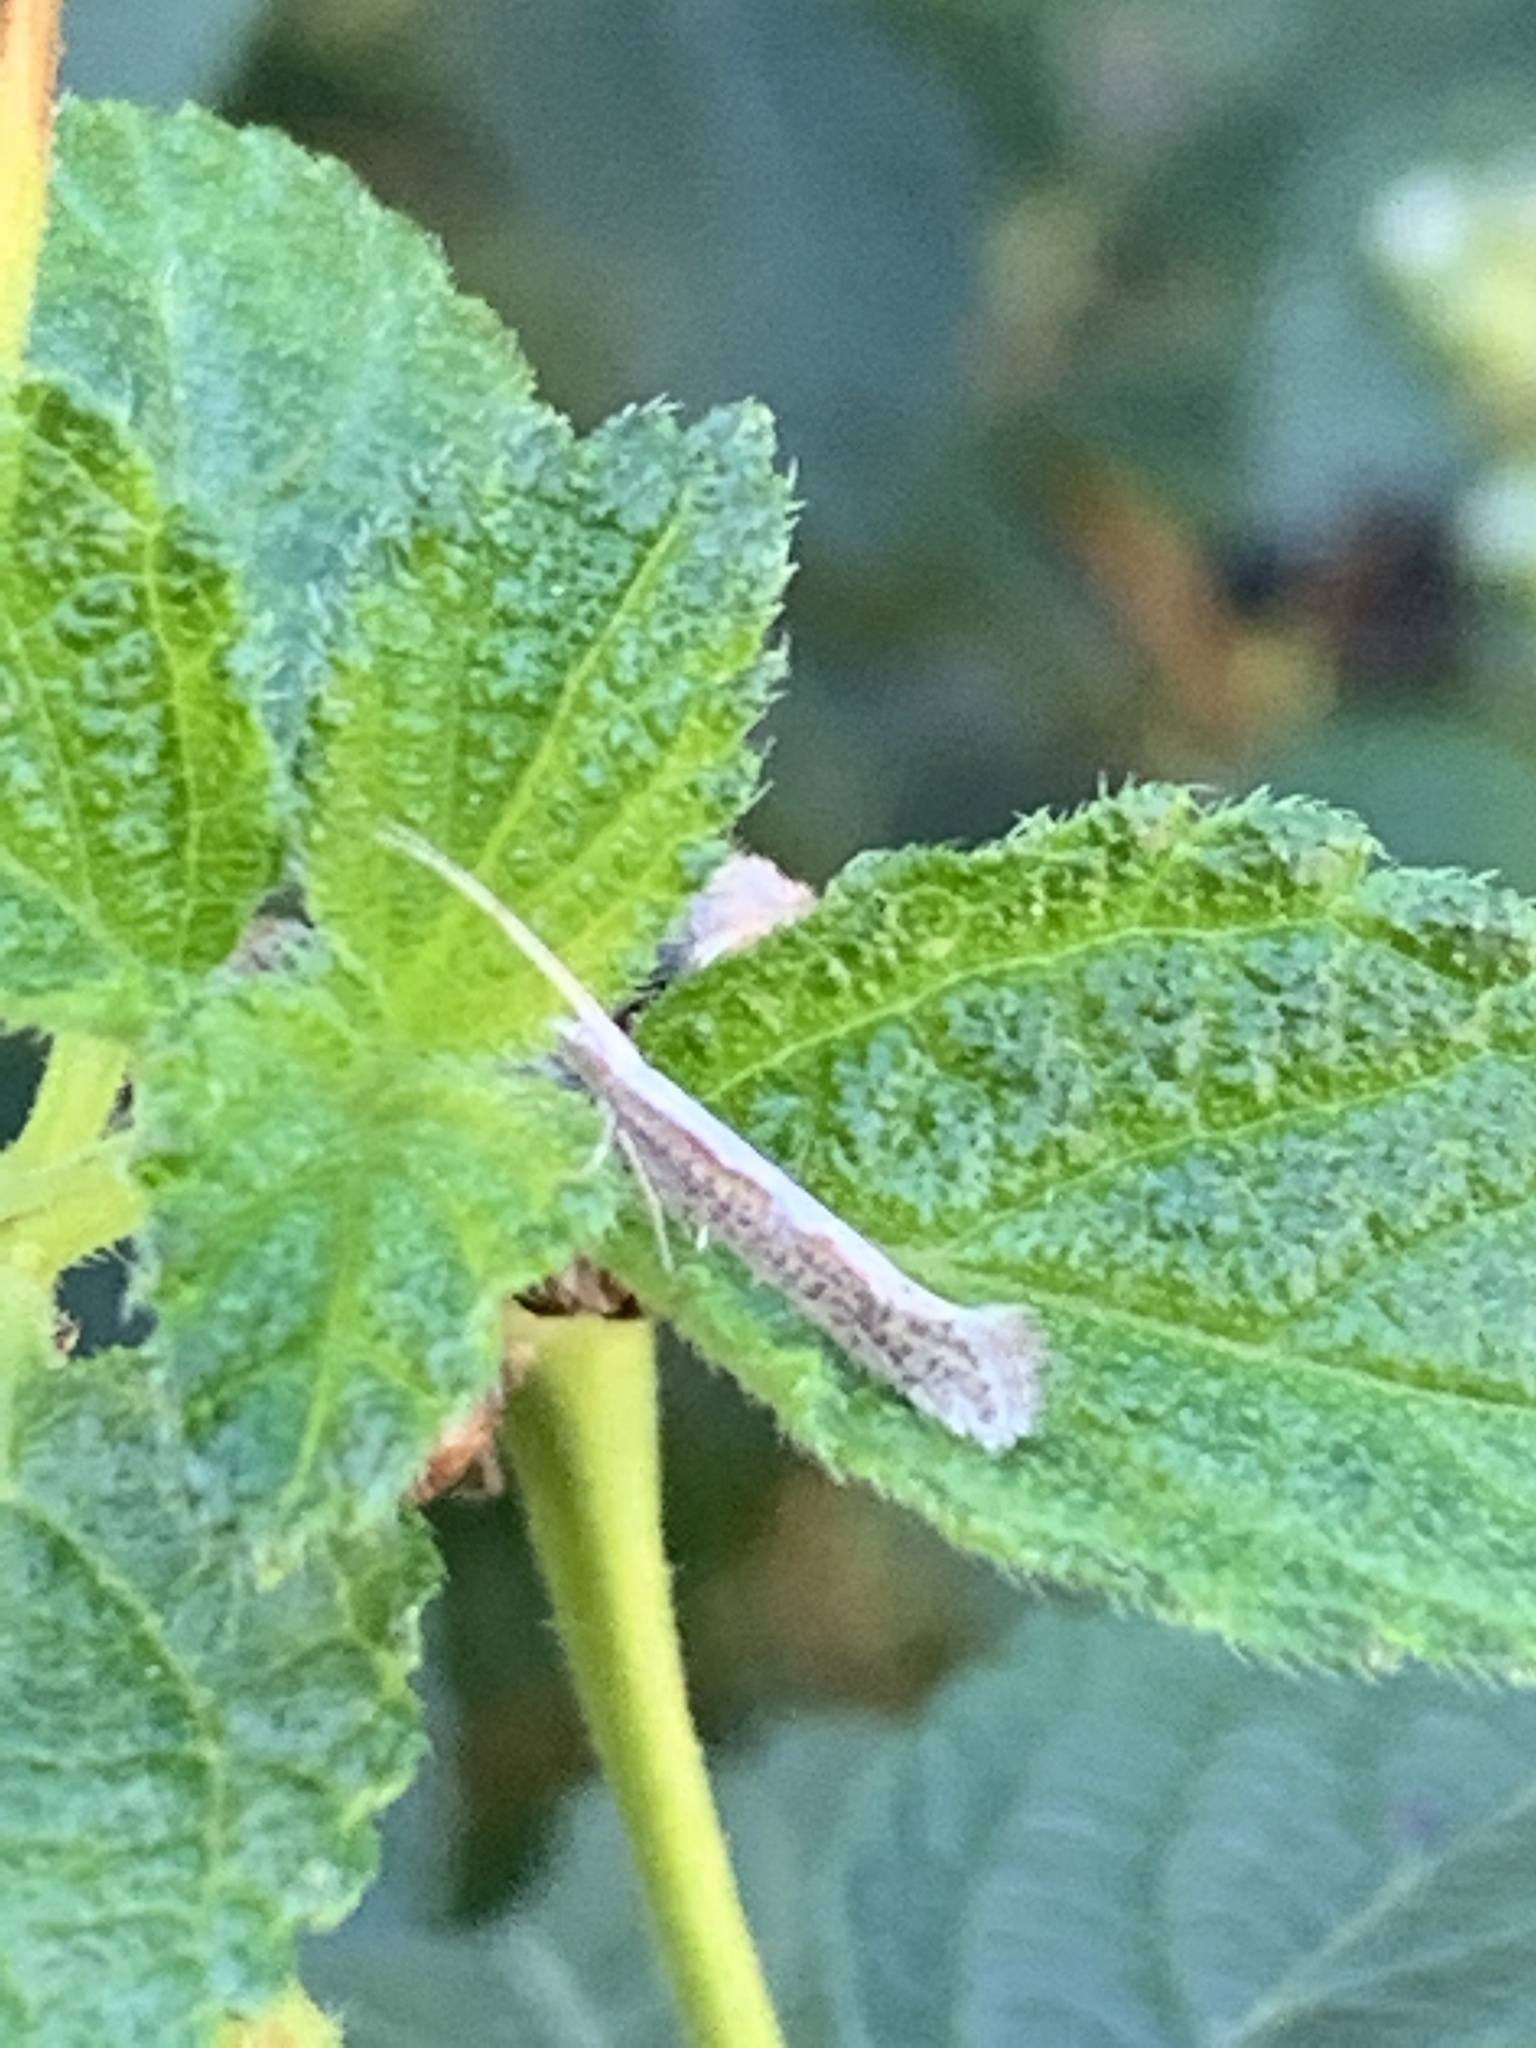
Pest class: diamondback_moth